Figure 8 (climbing)

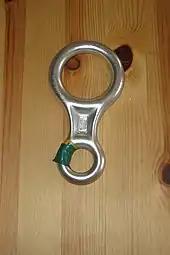
A figure-eight descender

The figure 8 belay device is a piece of metal (usually an aluminum alloy) in the shape of an 8 with one large end and one small end.